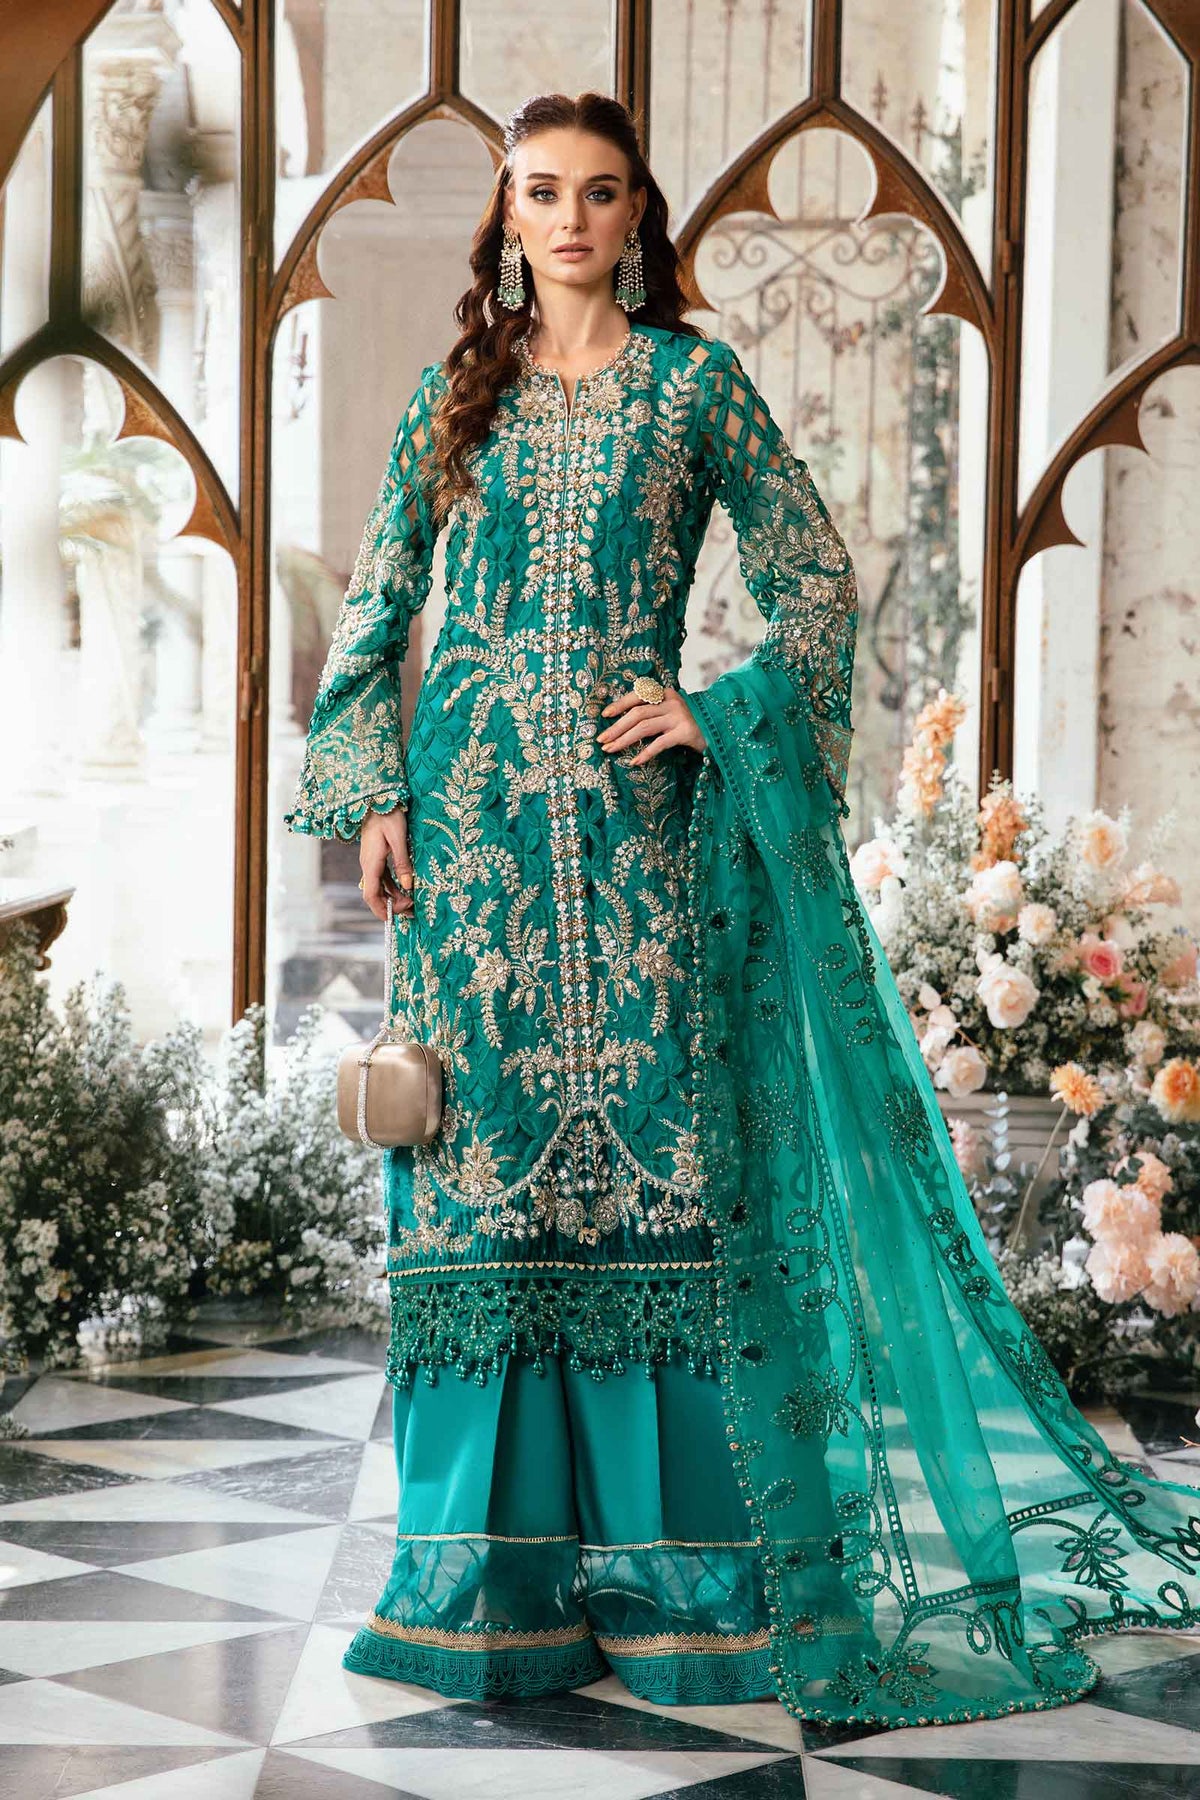
teal embroidered net salwar suit